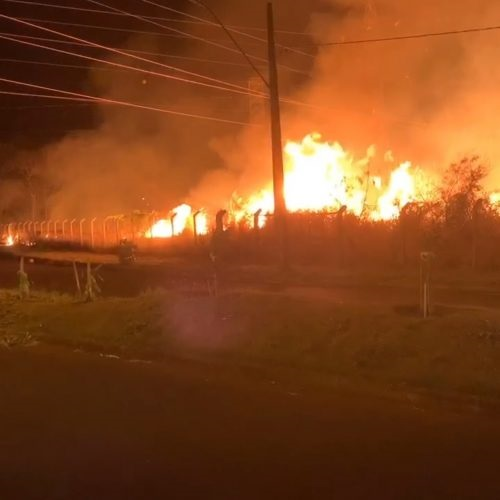
Fire: yes
Smoke: yes